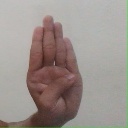
अक्षर: ब